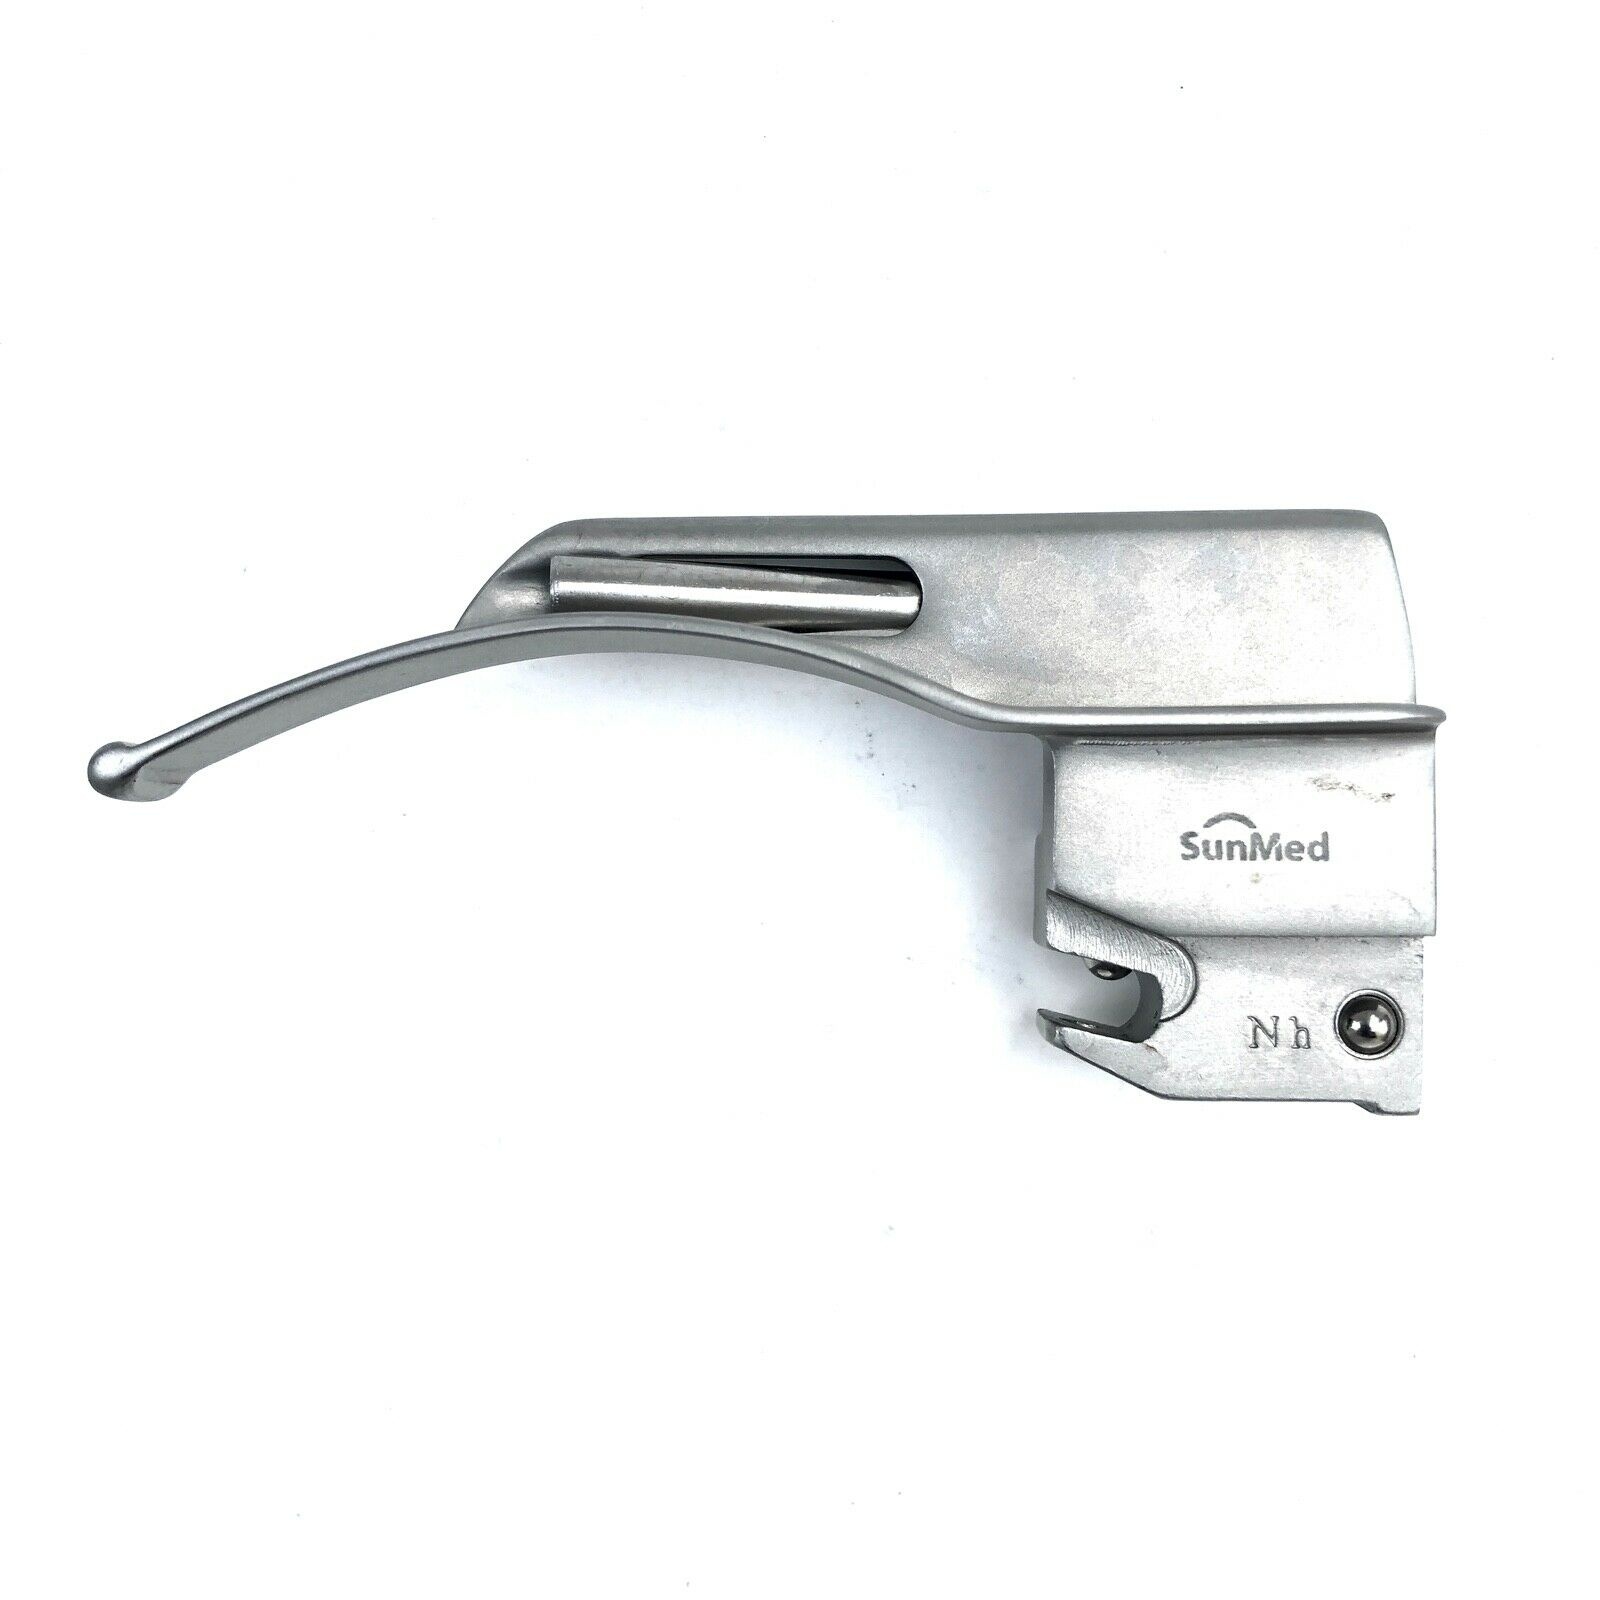
SunMed GreenLine All-Metal Macintosh Laryngoscope Blade, MAC 1 (DMT399)
SunMed GreenLine All-Metal Macintosh Laryngoscope Blade, MAC 1 (DMT399) Used but in good working and cosmetic condition. See photos. Sold as is. Stainless Steel 5/8" x 3-3/8" The sale of this item may be subject to regulation by the U.S. Food and Drug Administration and state and local regulatory agencies. If the item is subject to FDA regulation, I will verify your status as an authorized purchaser of this item before shipping of the item." If you have questions about legal obligations regarding sales of medical devices, you should consult with the FDA's Center for Devices and Radiological Health. International Buyers – Please Note: Import duties, taxes, and charges are not included in the item price or shipping cost. These charges are the buyer's responsibility. Please check with your country's customs office to determine what these additional charges might be.
Brand: DIAGNOSTIC ULTRASOUND MACHINES FOR SALE
Category: Business & Industrial > Medical > Medical Equipment > Stethoscopes > Training Stethoscopes